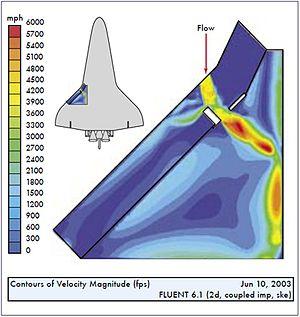
Modélisation de la vitesse du plasma s'engouffrant dans l'aile gauche de de la navette spatiale lors de la destruction de Columbia (STS-107).
L'accident de la navette spatiale américaine Columbia est l'accident spatial qui eut lieu le 1ᵉʳ février 2003 au cours de la mission STS-107. Durant la phase de rentrée atmosphérique, la navette Columbia fut détruite au-dessus du Texas et de la Louisiane et les sept membres de l'équipage furent tués. Les principaux débris de la navette furent retrouvés le long d'un axe allant des banlieues de Dallas jusqu'à Tyler, ainsi qu'en Louisiane.